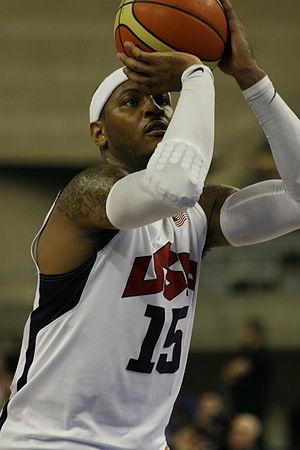
Carmelo Anthony, surnommé Melo, est un joueur américain de basket-ball né le 29 mai 1984 à Brooklyn. Il joue en tant qu'ailier ou ailier fort et évolue actuellement aux Trail Blazers de Portland.